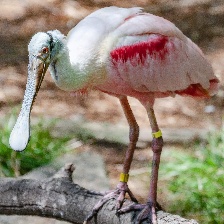
Species: ROSEATE SPOONBILL
Scientific name: PLATALEA AJAJA
ImageNet parent category: spoonbill